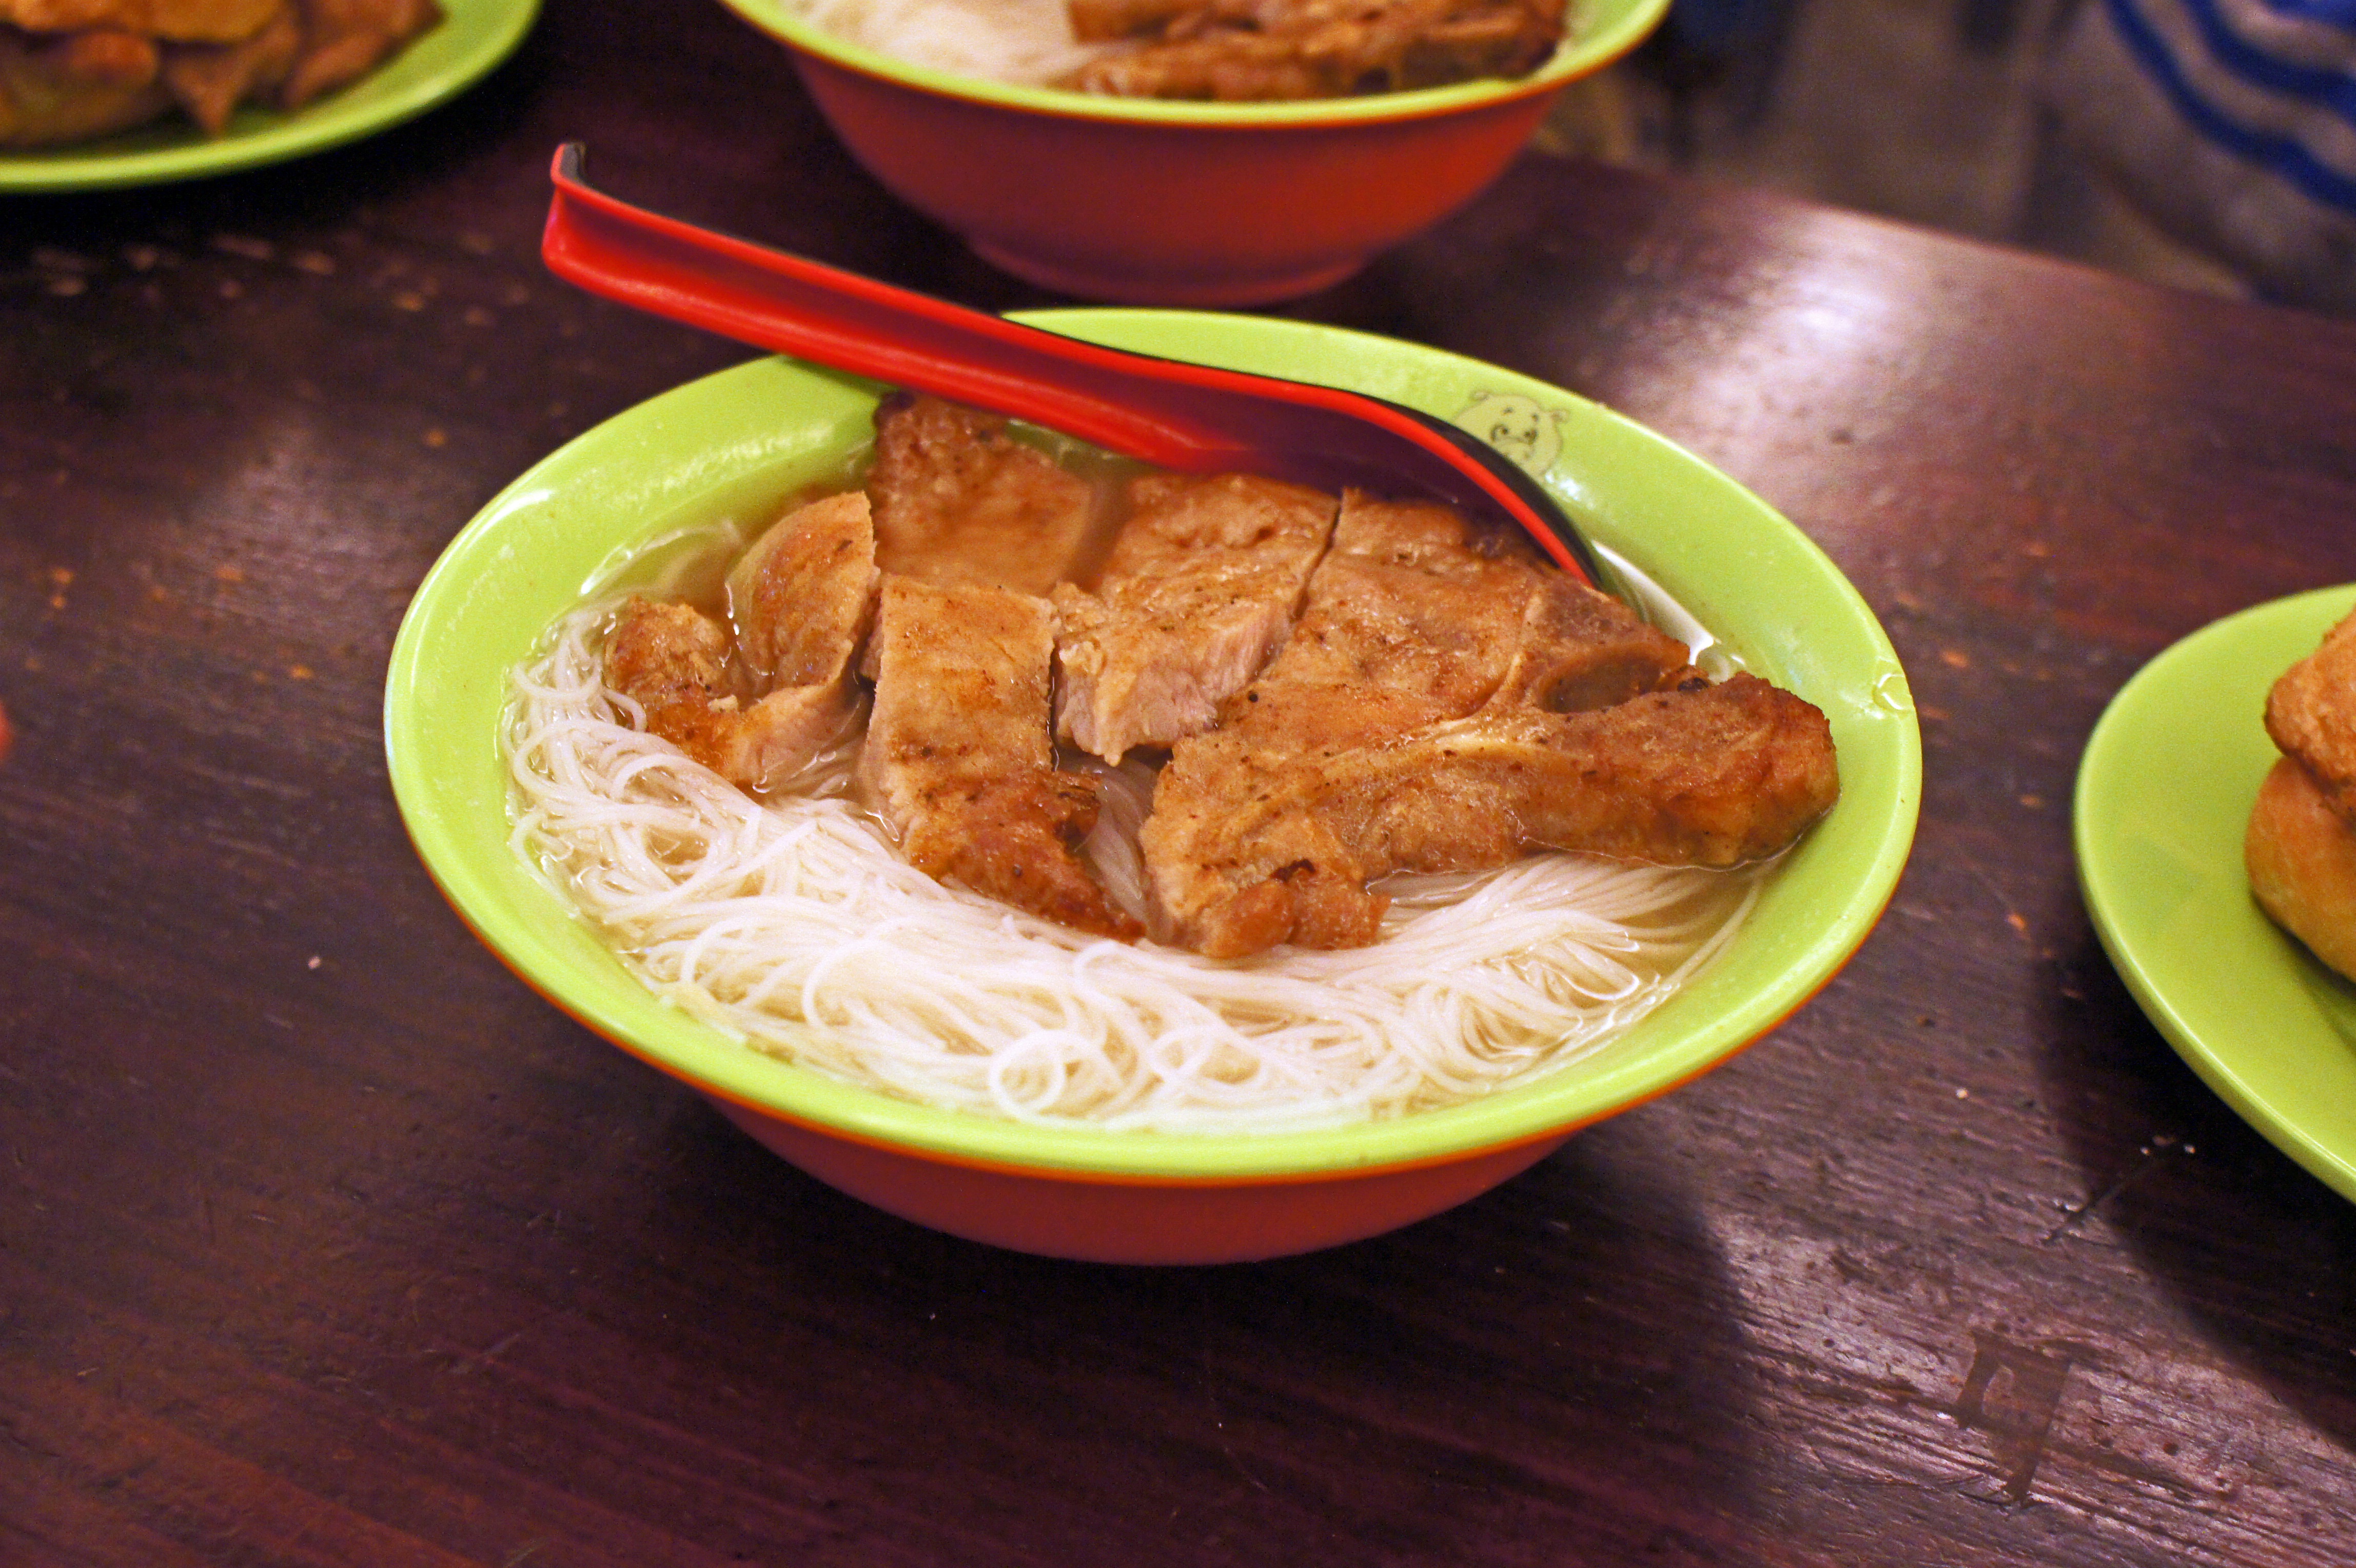
asian, dish, meal, food, chinese, produce, breakfast, snack, dessert, meat, cuisine, delicious, bread, bakery, macau, baked, bun, asian food, china, traditional, portuguese, curry, thai food, chinese food, fried food, southeast asian food, bee hoon